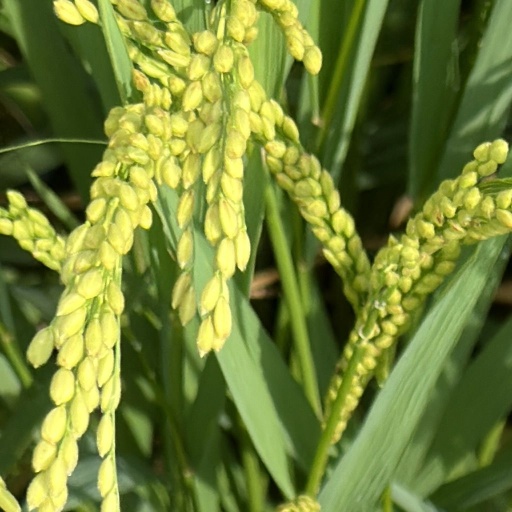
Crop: rice